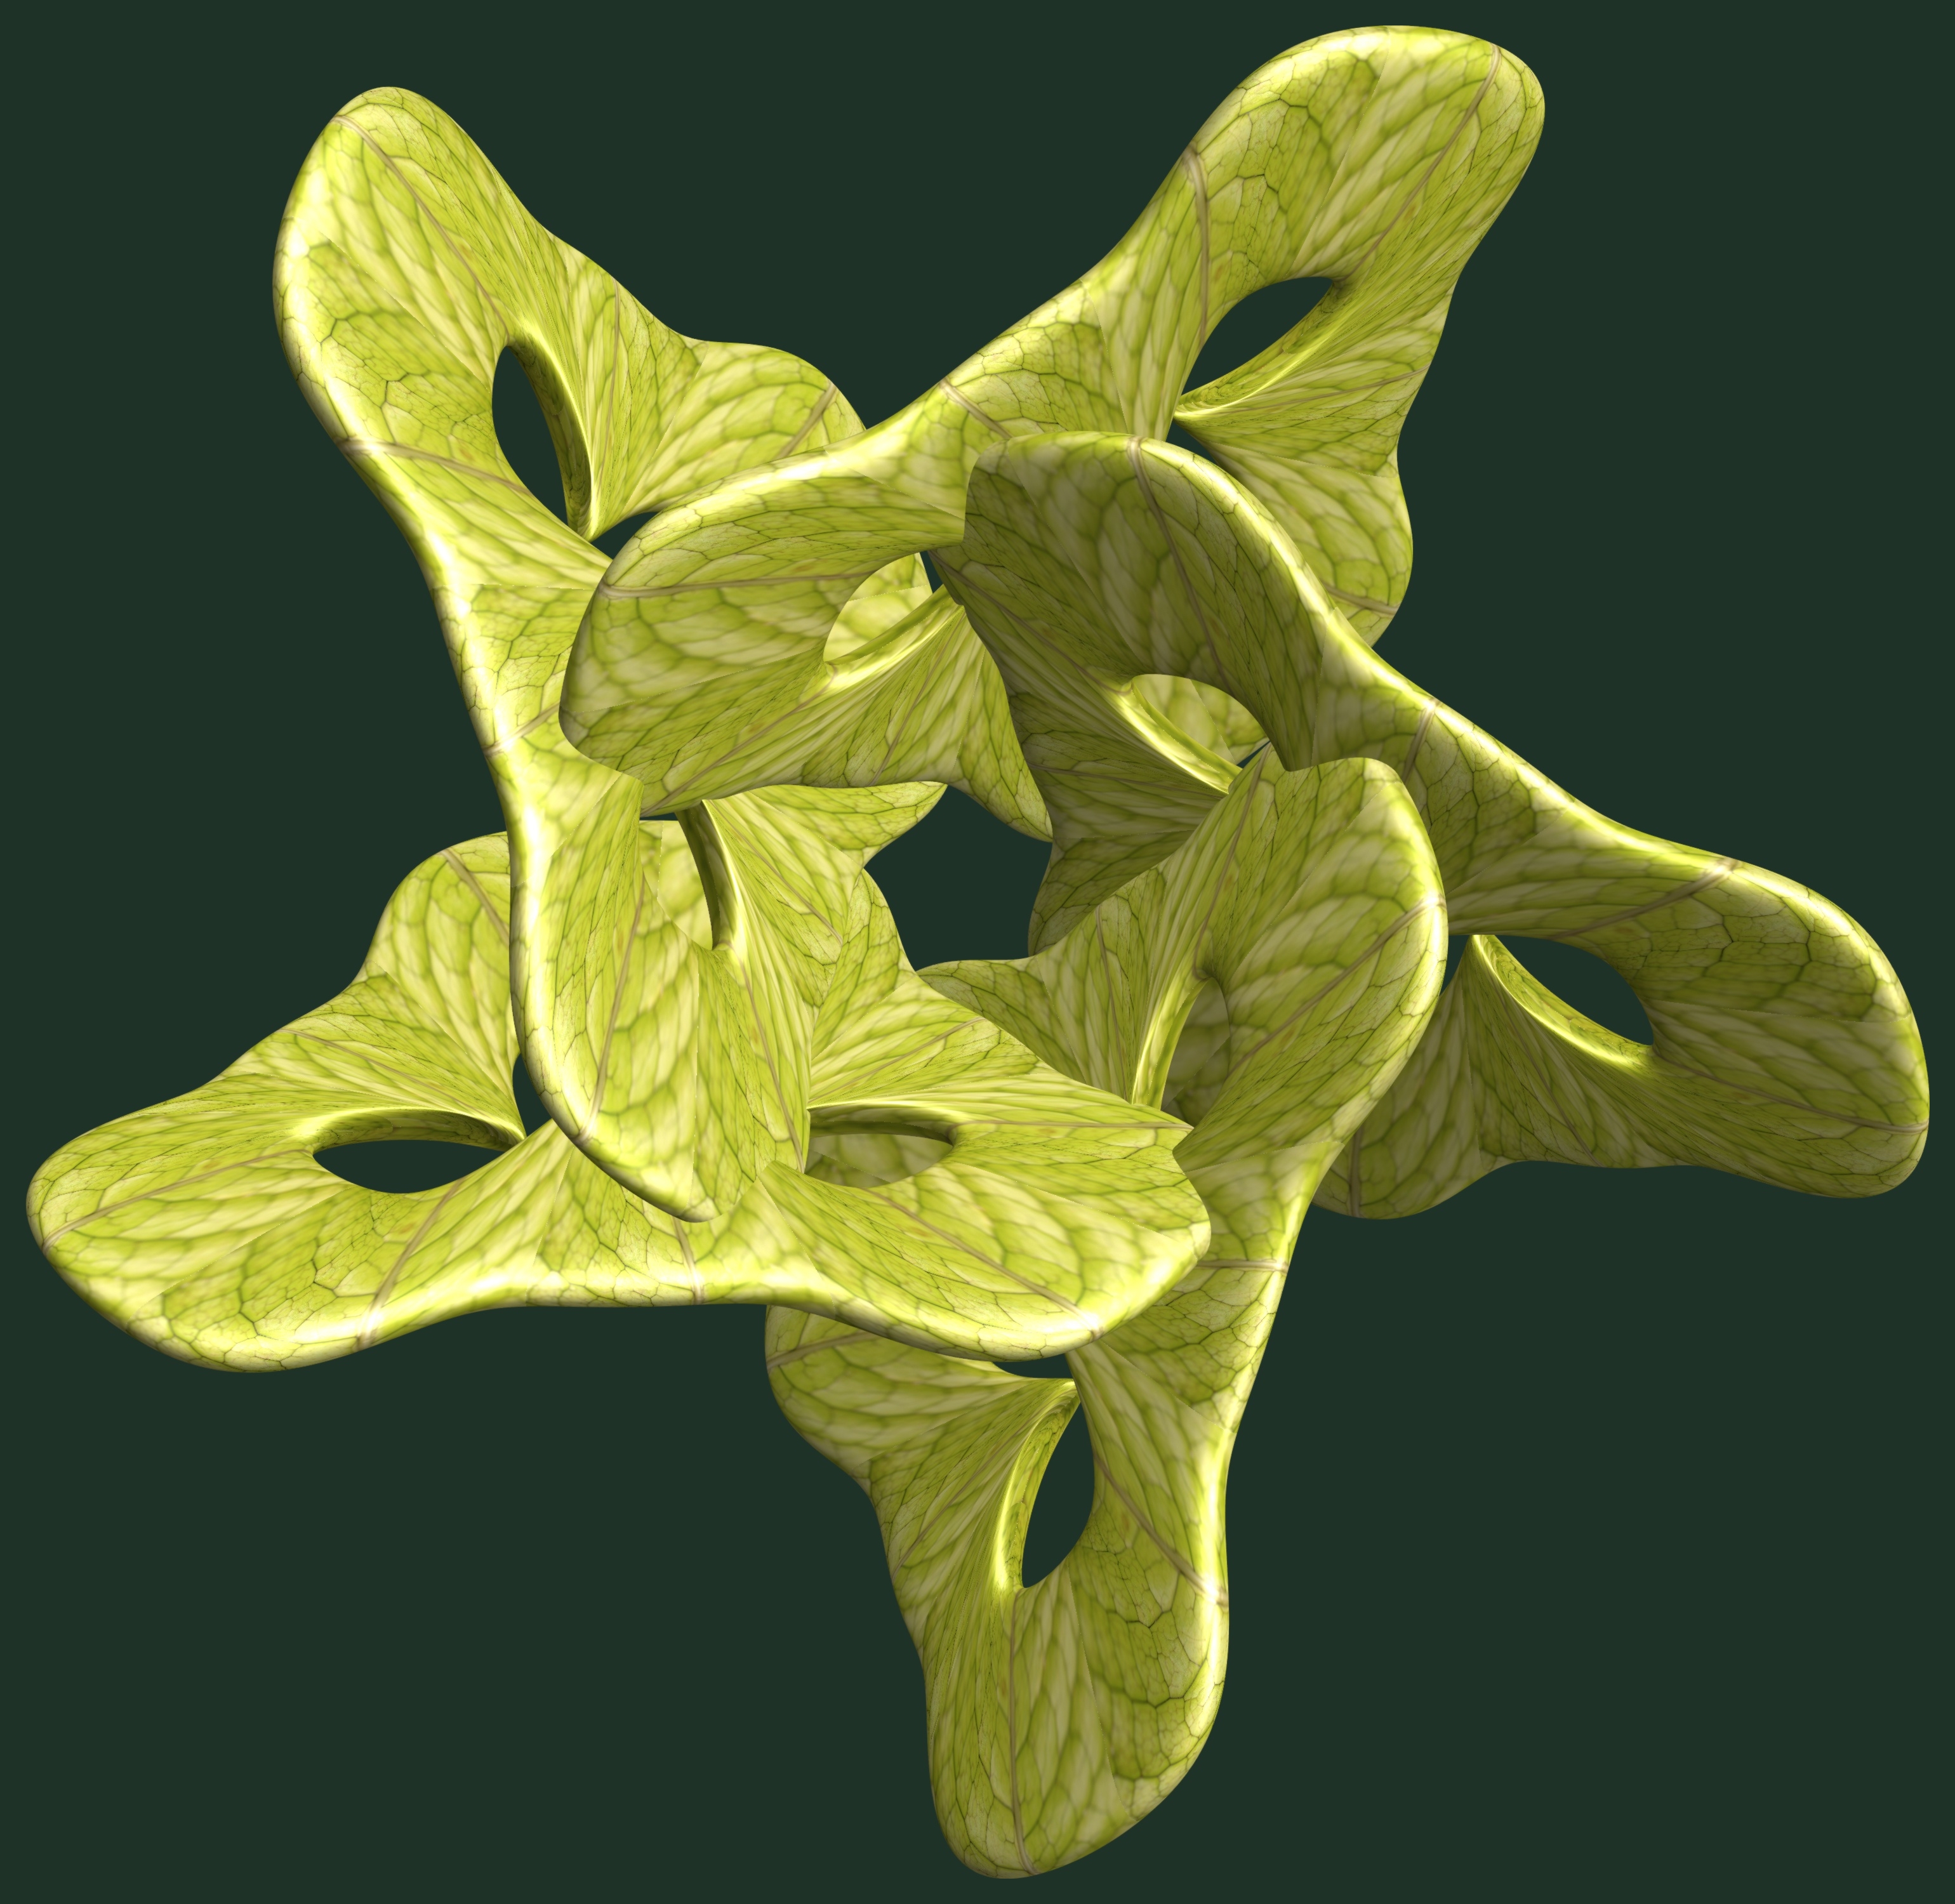
tree, structure, plant, texture, leaf, flower, petal, pattern, food, green, herb, produce, vegetable, yellow, flora, design, symmetry, 3d, graphic, torus, mathematica, cg, parametricplot3d, code, program, algorithm, mapping, flowering plant, maidenhair tree, annual plant, plant stem, land plant